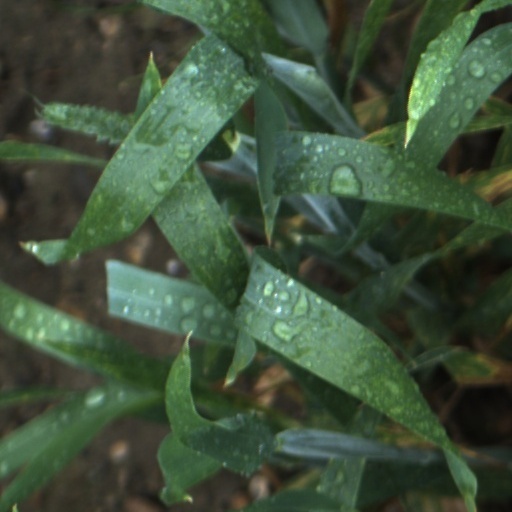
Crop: wheat